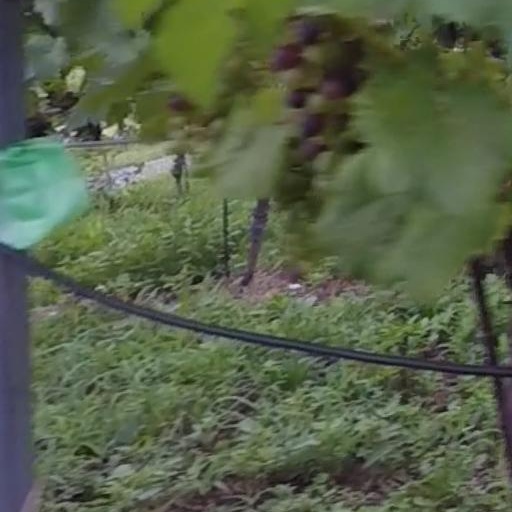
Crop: grape